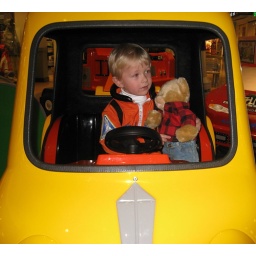
Riding in the car with his new bear we named &amp;quot;Norman,&amp;quot; as we thought that was cool and fit his ensemble.